Erfurt Hauptbahnhof

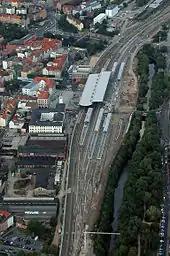
Construction in August 2007 (aerial photo)

The first railway station was built in 1846 during the construction of the Thuringian Railway by the Thuringian Railway Company ("Thüringische Eisenbahn-Gesellschaft"). The location chosen meant that the construction of two double tunnels through the fortress wall and several wooden bridges across the moat would be required. It was opened with the Weimar–Erfurt line on 1 April 1847 with all buildings finished except for the entrance building, which was completed in 1852. Apart from the unfinished entrance building, the station had at its opening a locomotive building, a goods shed, a carriage shed, a coke shed, a shed for reserve locomotives and an operations workshop. Within a few years of its opening, the infrastructure was no longer sufficient for the growing needs. Two buildings, an additional goods sheds and a carriage shed, were planned in 1850 and completed in 1854. An enlargement of the locomotive shed was necessary in 1852 and the freight yard was expanded from 1855. One year later, the side wing of the workshop received another floor; the coke shed was converted into a locomotive shed together with a large turntable after the conversion of locomotive operations to coal.